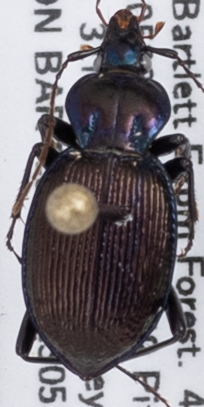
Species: Sphaeroderus canadensis canadensis
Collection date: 2023-05-31
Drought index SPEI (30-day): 0.456
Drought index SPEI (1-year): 0.114
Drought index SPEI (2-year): -0.03